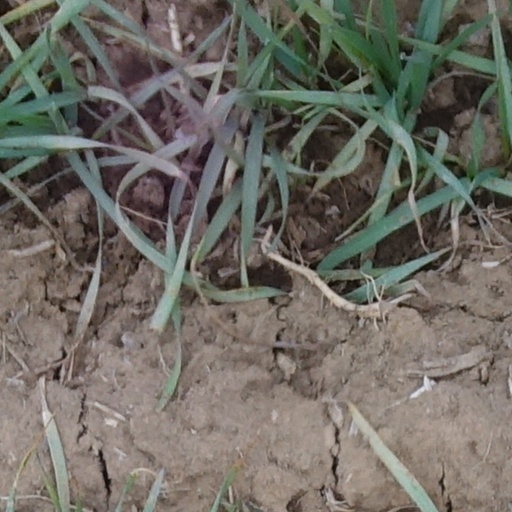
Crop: wheat